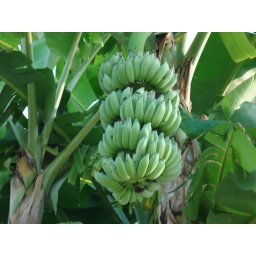
Bananas grow easily here, the bananna trees are in the garden on the left on the house and car photo